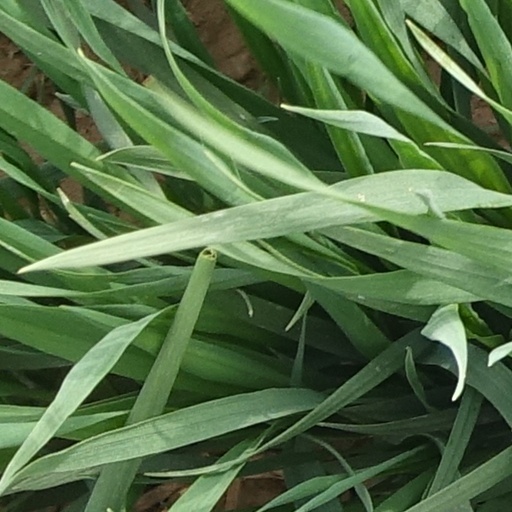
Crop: wheat